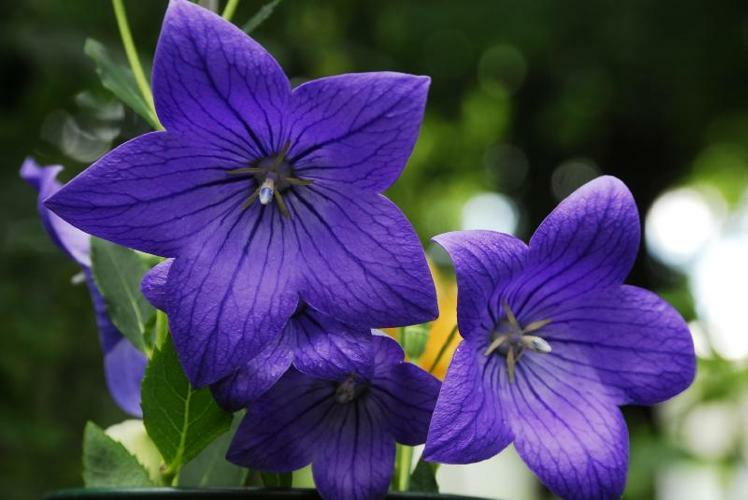
Flower: balloon flower